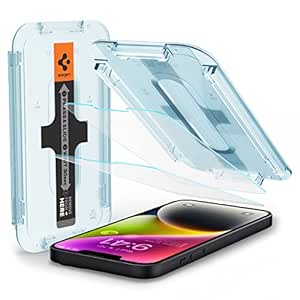
Spigen EZ Fit Tempered Glass Screen Protector Guard for iPhone 14/13/13 Pro - 2 Pack
Category: Electronics
Price: 999 (list price: 2899)
Rating: 4.6 (26,603 ratings)
About this product: Compatibility ; Glass Screen Protector Compatible with iPhone 14 / 13 / 13 Pro|9H Hardness ; Tempered glass durability rated at 9H hardness to protect from everyday scratches|Case friendly ; Made case compatible with Spigen case|Oil-free ; Oleophobic coating for daily fingerprint resistance|Edge to Edge Protection ; All-around adhesive covers the screen with no lifting